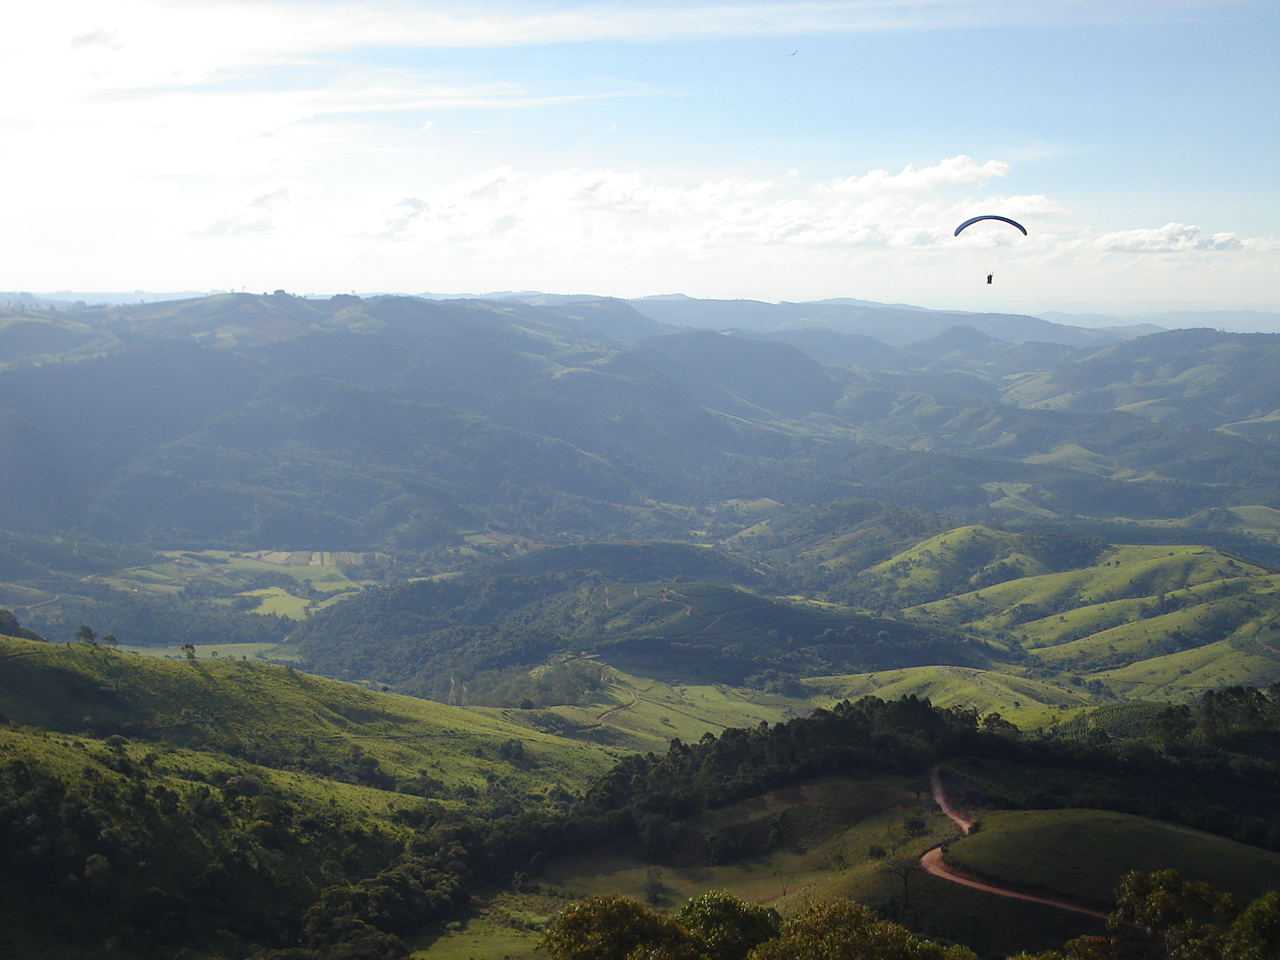
Fire: no
Smoke: no